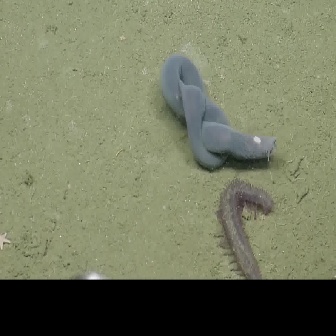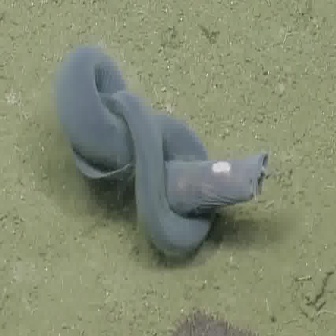
  Please identify the target specified by the bounding box [158,51,276,169] in the first image and locate it in the second image. Return the coordinates in [x_min,y_min,x_max,y_max] format.
Answer: [52,43,268,259]